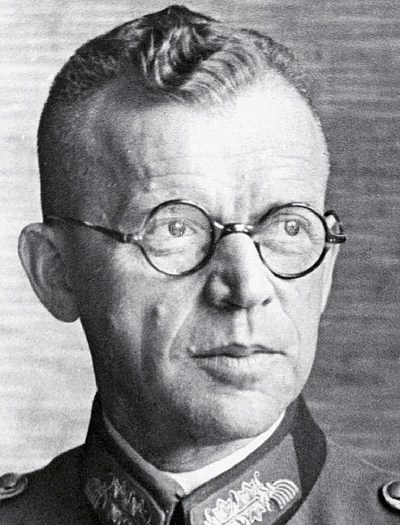
เอริช เฟ็ลกีเบิล

| name = เอริช เฟ็ลกีเบิล
| birth_place = ปอปอวิตแซ จังหวัดไซลีเชีย|ไซลีเชีย
| death_place = เบอร์ลิน นาซีเยอรมนี|ประเทศเยอรมนี
| image = Erich_Fellgiebel.jpg
| image_size = 200px
| allegiance = จักรวรรดิเยอรมัน (ถึง ค.ศ. 1918) สาธารณรัฐไวมาร์ (ถึง ค.ศ. 1933) นาซีเยอรมนี
| branch = แวร์มัคท์
| serviceyears = ค.ศ. 1905–44
| rank = พลเอกทหารสื่อสาร
| commands = กองทหารสื่อสาร
| battles = สงครามโลกครั้งที่หนึ่งสงครามโลกครั้งที่สอง
| relations = วัลเทอร์-เพเออร์ เฟ็ลกีเบิล (บุตรชาย)
พลเอกทหารสื่อสาร ฟริทซ์ เอริช เฟ็ลกีเบิล () เป็นนายทหารบกเยอรมัน เกิดที่หมู่บ้านปอปอวิตแซ (ปัจจุบันอยู่ในประเทศโปแลนด์) เมื่ออายุ 18 ปี เขาเข้าร่วมหน่วยทหารสื่อสารในกองทัพบกปรัสเซีย ในช่วงสงครามโลกครั้งที่หนึ่ง เฟ็ลกีเบิลอยู่สังกัดหน่วยเสนาธิการทหารบก หลังสงคราม เขาประจำอยู่ที่กรมเสนาธิการไรชส์แวร์ในเบอร์ลิน ในปี ค.ศ. 1928 เฟ็ลกีเบิลได้รับแต่งตั้งยศเป็นพันตรี ต่อมาในปี ค.ศ. 1933 เขาได้รับยศพันโทและพันเอกในปีต่อมา ในปี ค.ศ. 1938 เฟ็ลกีเบิลดำรงตำแหน่งหัวหน้าหน่วยทหารสื่อสารและได้รับยศพลตรี และดำรงตำแหน่งผู้บัญชาการกองทหารสื่อสารในอีก 2 ปีต่อมา
เฟ็ลกีเบิลมีส่วนในปฏิบัติการวัลคือเรอ ซึ่งเกี่ยวข้องกับการลอบสังหารอดอล์ฟ ฮิตเลอร์ที่ "รังหมาป่า" เมื่อวันที่ แผนลับ 20 กรกฎาคม|20 กรกฎาคม ค.ศ. 1944 โดยเขามีหน้าที่ตัดการสื่อสารที่ศูนย์บัญชาการดังกล่าว ซึ่งทำสำเร็จเพียงบางส่วน เมื่อแผนการล้มเหลว เฟ็ลกีเบิลถูกจับกุมและขึ้นศาลประชาชน เขาถูกประหารชีวิตเมื่อวันที่ 4 กันยายน ค.ศ. 1944 ที่เรือนจำในกรุงเบอร์ลิน
== ในสื่อ ==
เอ็ดดี อิซซาร์ด นักแสดงชาวอังกฤษ รับบทเป็นนายพลเฟ็ลกีเบิล ในภาพยนตร์ "ยุทธการดับจอมอหังการ์อินทรีเหล็ก"
== อ้างอิง ==
==แหล่งข้อมูลอื่น==
*
หมวดหมู่:นาซี
หมวดหมู่:ทหารชาวเยอรมัน
หมวดหมู่:พลเอกเยอรมัน
หมวดหมู่:ทหารชาวเยอรมันในสงครามโลกครั้งที่หนึ่ง
หมวดหมู่:ทหารในสงครามโลกครั้งที่สอง
หมวดหมู่:ผู้ร่วมก่อการในแผนลับ 20 กรกฎาคม ที่ถูกประหารชีวิต
หมวดหมู่:ผู้ถูกประหารชีวิต
หมวดหมู่:บุคคลจากจังหวัดดอลนือชล็อนสก์